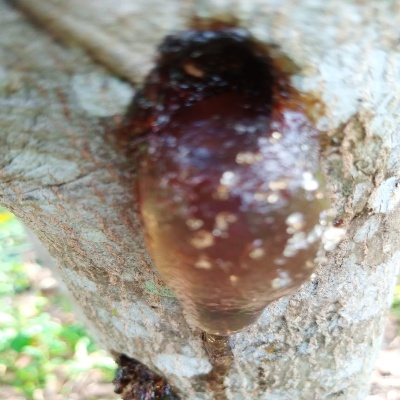
Crop: Cashew
Condition: gumosis